Swimming at the 2015 World Aquatics Championships – Men's 200 metre breaststroke

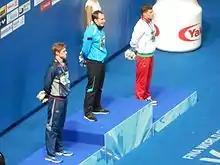
Victory Ceremony

The Men's 200 metre breaststroke competition of the swimming events at the 2015 World Aquatics Championships was held on 6 August with the heats and the semifinals and 7 August with the final.